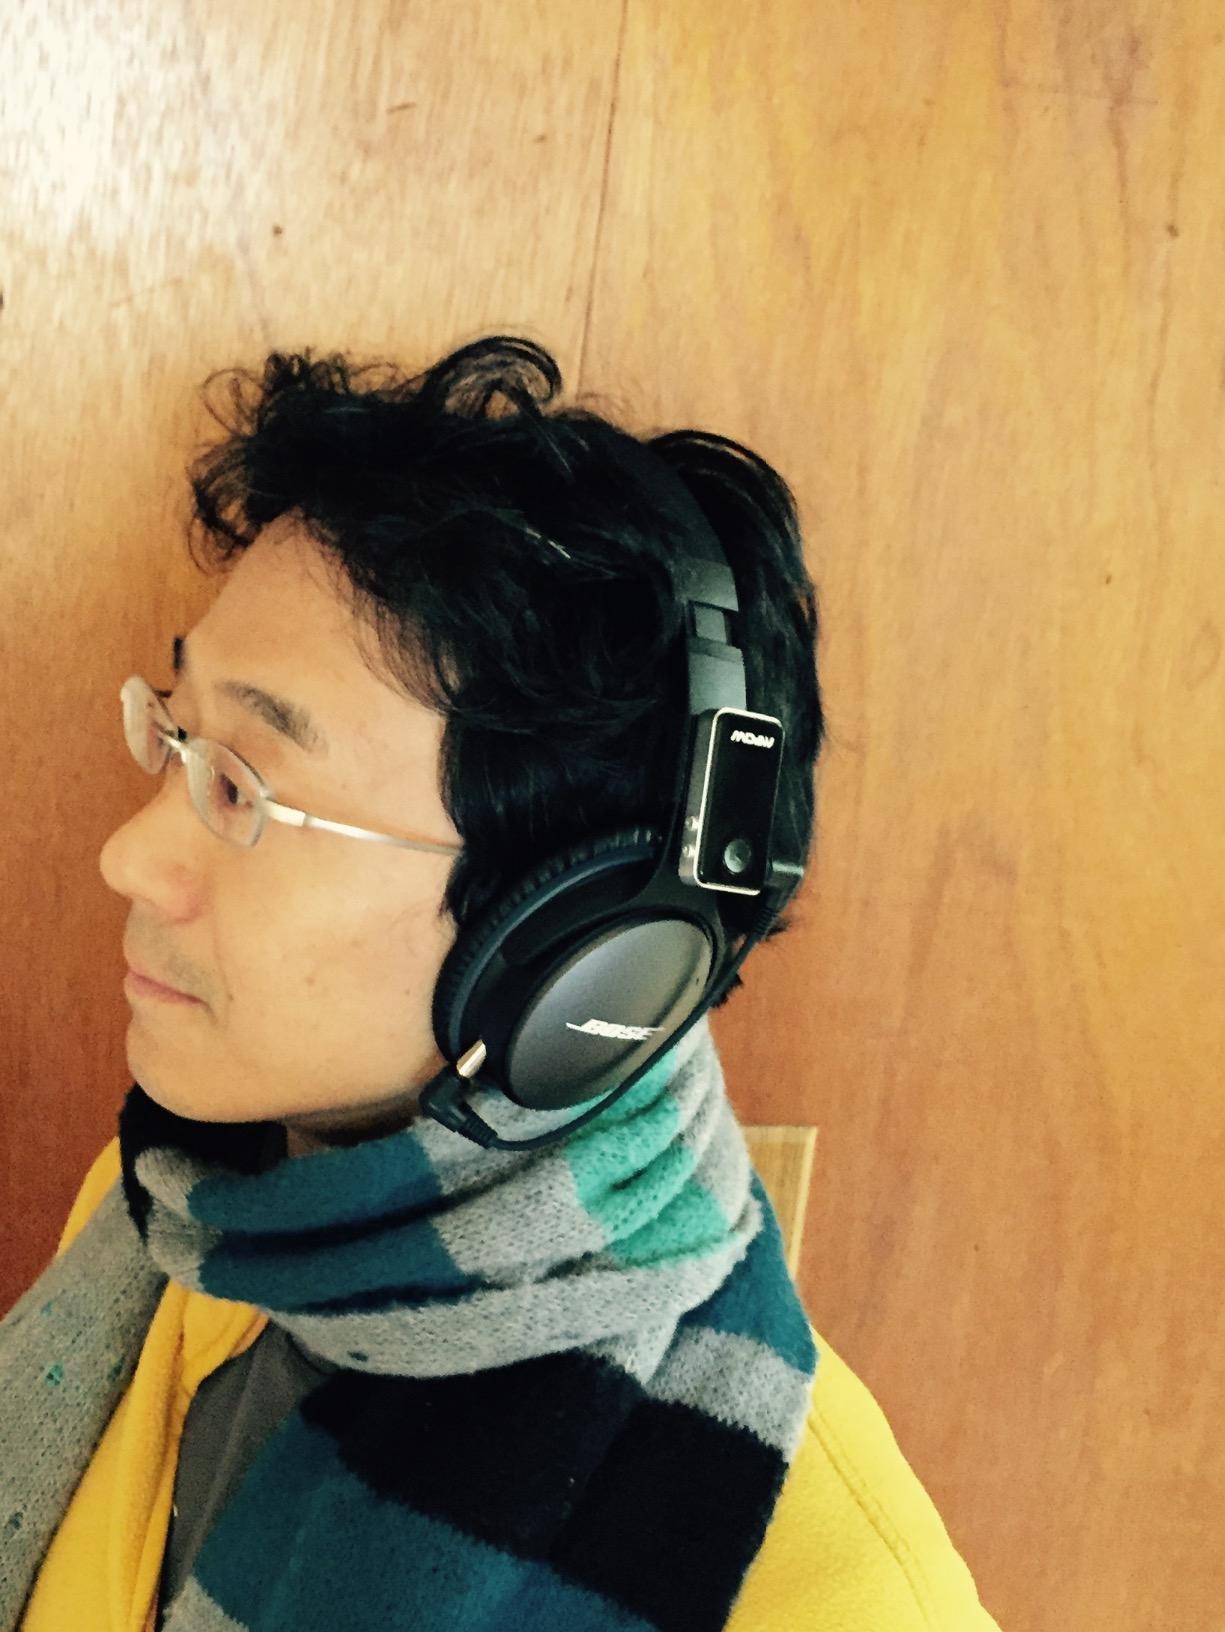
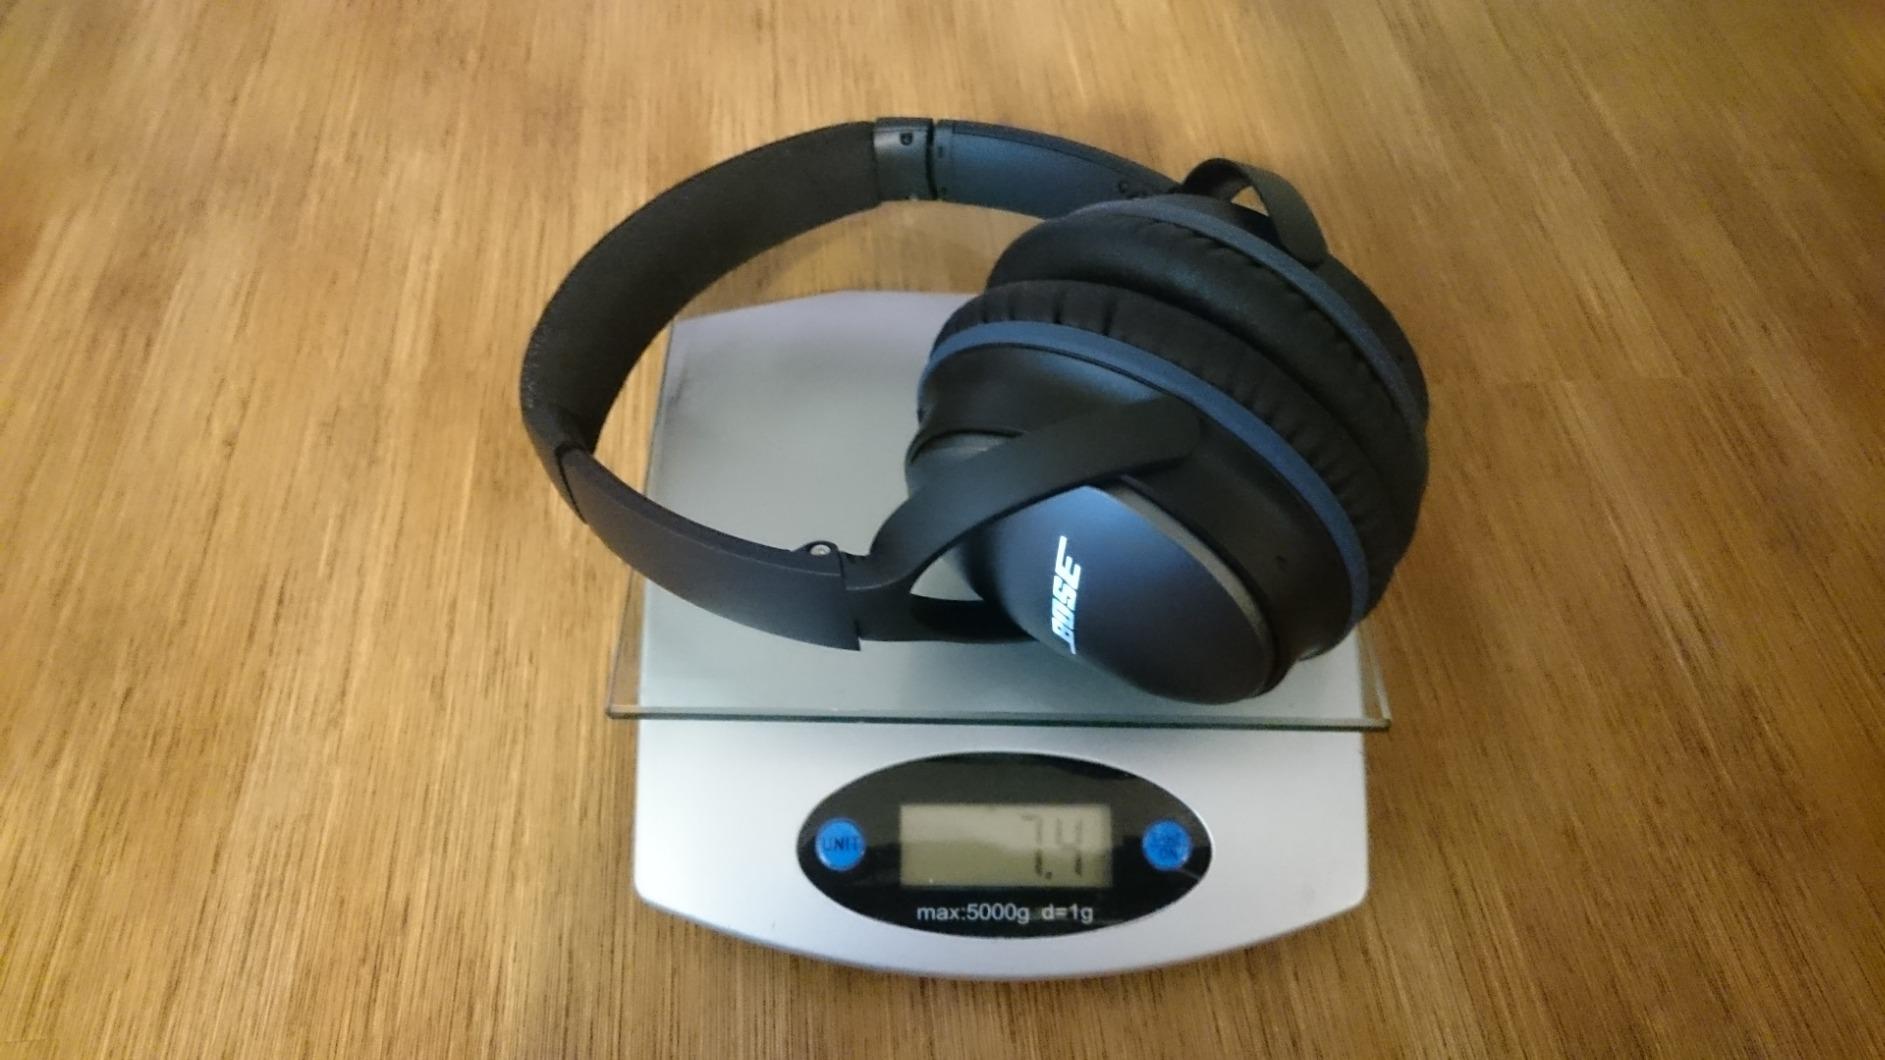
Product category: headphones
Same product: yes